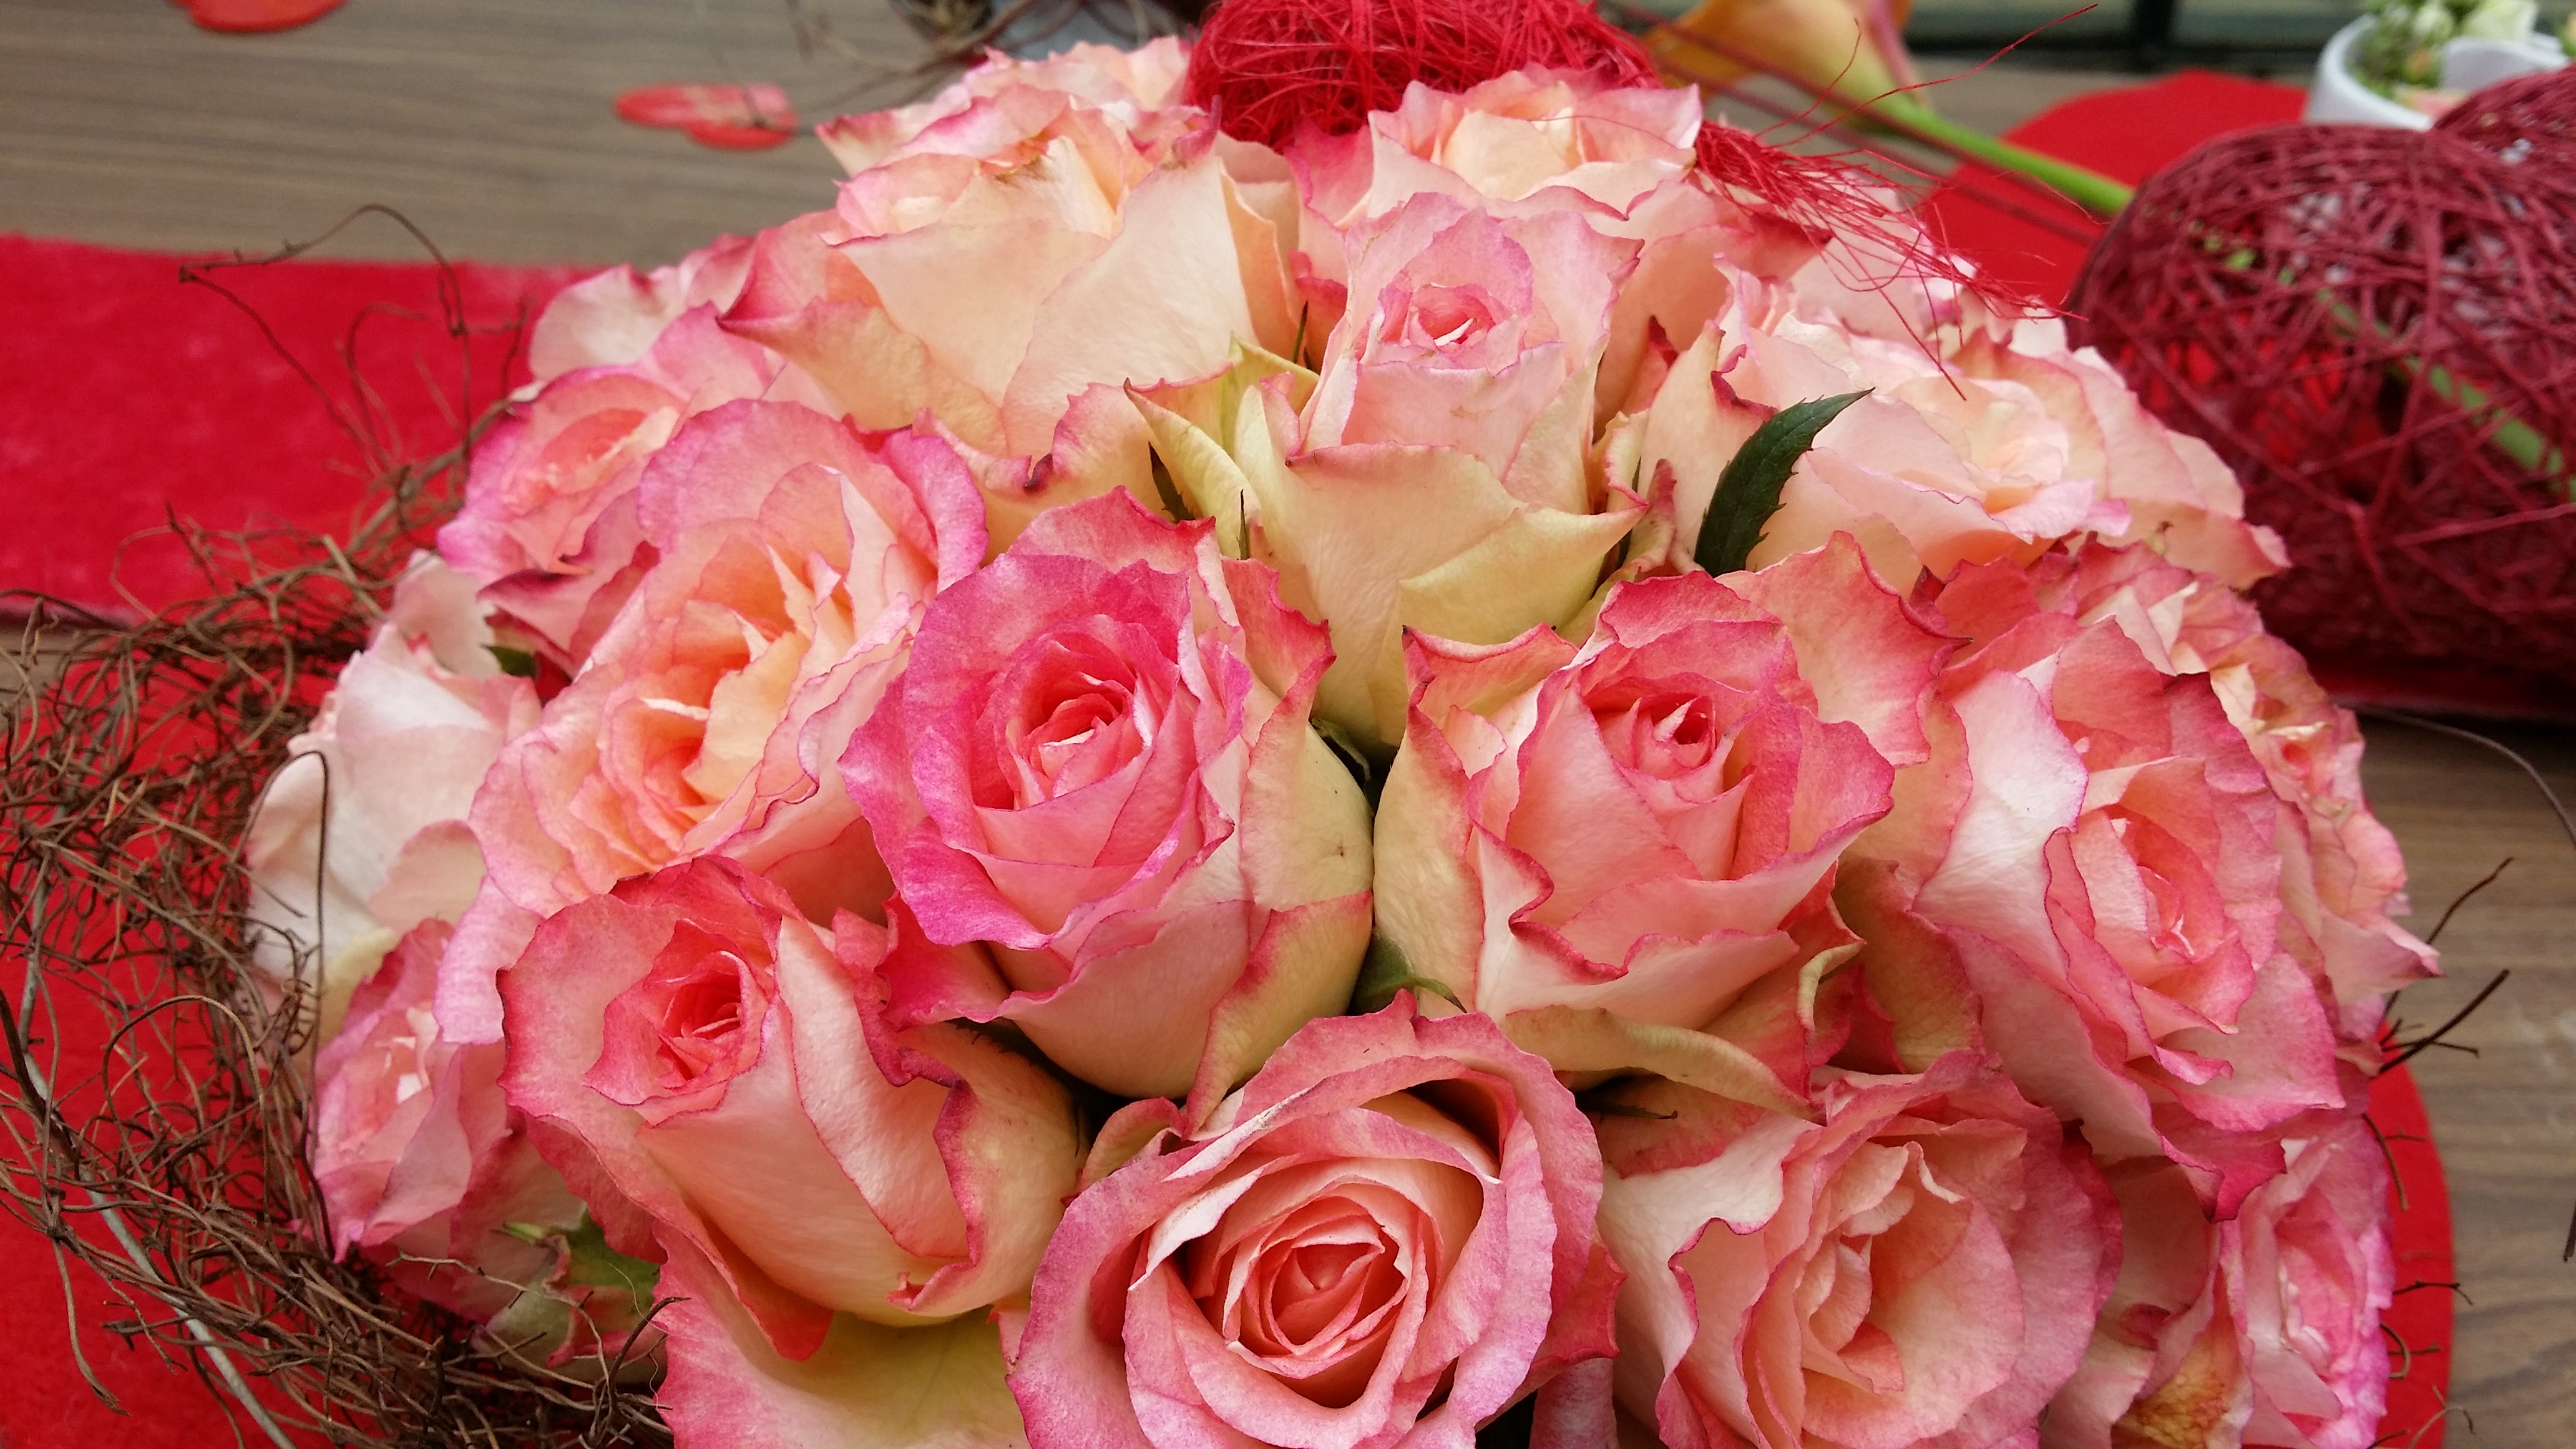
plant, flower, petal, rose, color, romance, romantic, pink, roses, floristry, flowering plant, garden roses, rose family, mother's day, flower bouquet, cut flowers, floral design, centrepiece, buquett, land plant, flower arranging